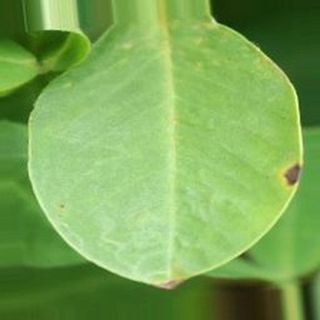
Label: groundnut_early_leaf_spot